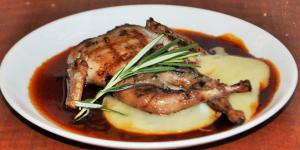
codornices en salsa